Language policies of Canada's provinces and territories

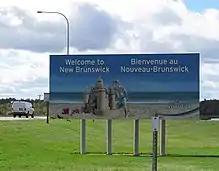
A bilingual welcome sign for New Brunswick. The province is one of only two bilingual provinces in Canada.

New Brunswick has been officially bilingual in English and French since the passing of the "New Brunswick Official Languages Act (1969)". This was complemented by "An Act Recognizing the Equality of the Two Official Linguistic Communities in New Brunswick" in 1981. New Brunswick's bilingualism was constitutionally enshrined in the "Canadian Charter of Rights and Freedoms" in 1982. The "Charter" was amended in 1993 to clarify that the two language communities are legally equal. In 1999 the Supreme Court of Canada ruled in "Moncton (City) v. Charlebois" that New Brunswick's official bilingualism also applied to municipalities in the province. In 2002 the "Official Languages Act" became New Brunswick's new language law, leading to the creation of the Office of the Commissioner of Official Languages for New Brunswick in 2003.